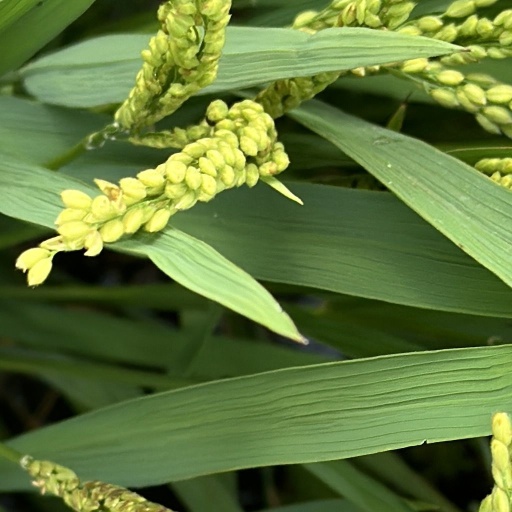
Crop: rice